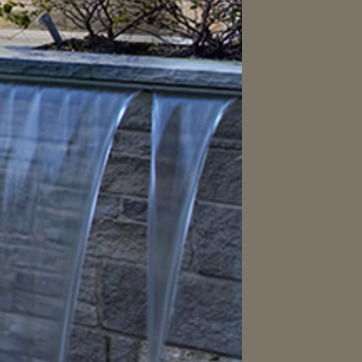
Material: water